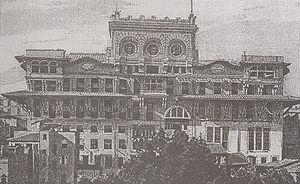
La Banque ottomane est une banque fondée en 1856 à Constantinople grâce à un accord actionnarial entre des investisseurs britanniques, français et le gouvernement ottoman. De 1863 à 1924, elle est nommée Banque impériale ottomane, avant de retrouver son nom initial.
Yamada Torajirō est un maître de thé et homme d'affaires japonais qui a significativement contribué aux relations entre le Japon et la Turquie au même titre que Nakamura Kenjirō et Noda Shotarō. Converti à l'Islam sous le nom d'« Abd al-Khalil », il est l'une des premières personnes japonaises à effectuer cette démarche et à faire le pèlerinage à La Mecque depuis Kōtarō Yamaoka en 1909.